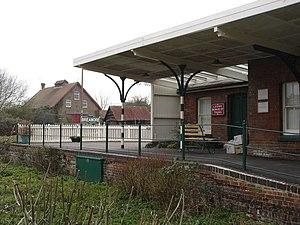
Breamore est un village et une paroisse civile près de Fordingbridge dans le Hampshire, en Angleterre.